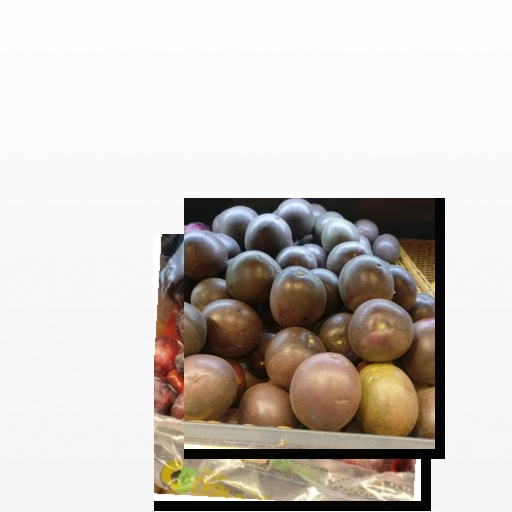
Food items: passion_fruit, plum